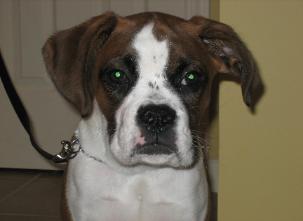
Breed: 225-n000082-boxer